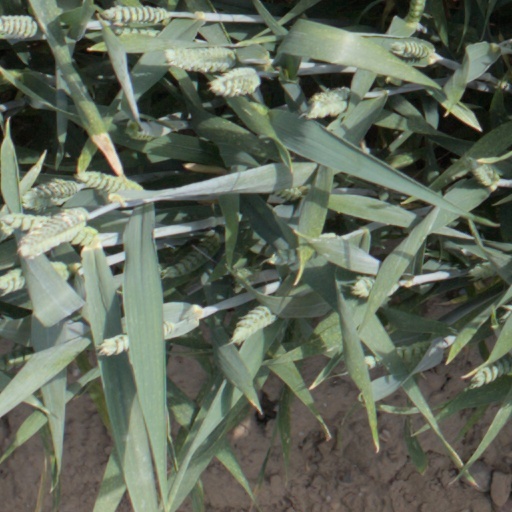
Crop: wheat